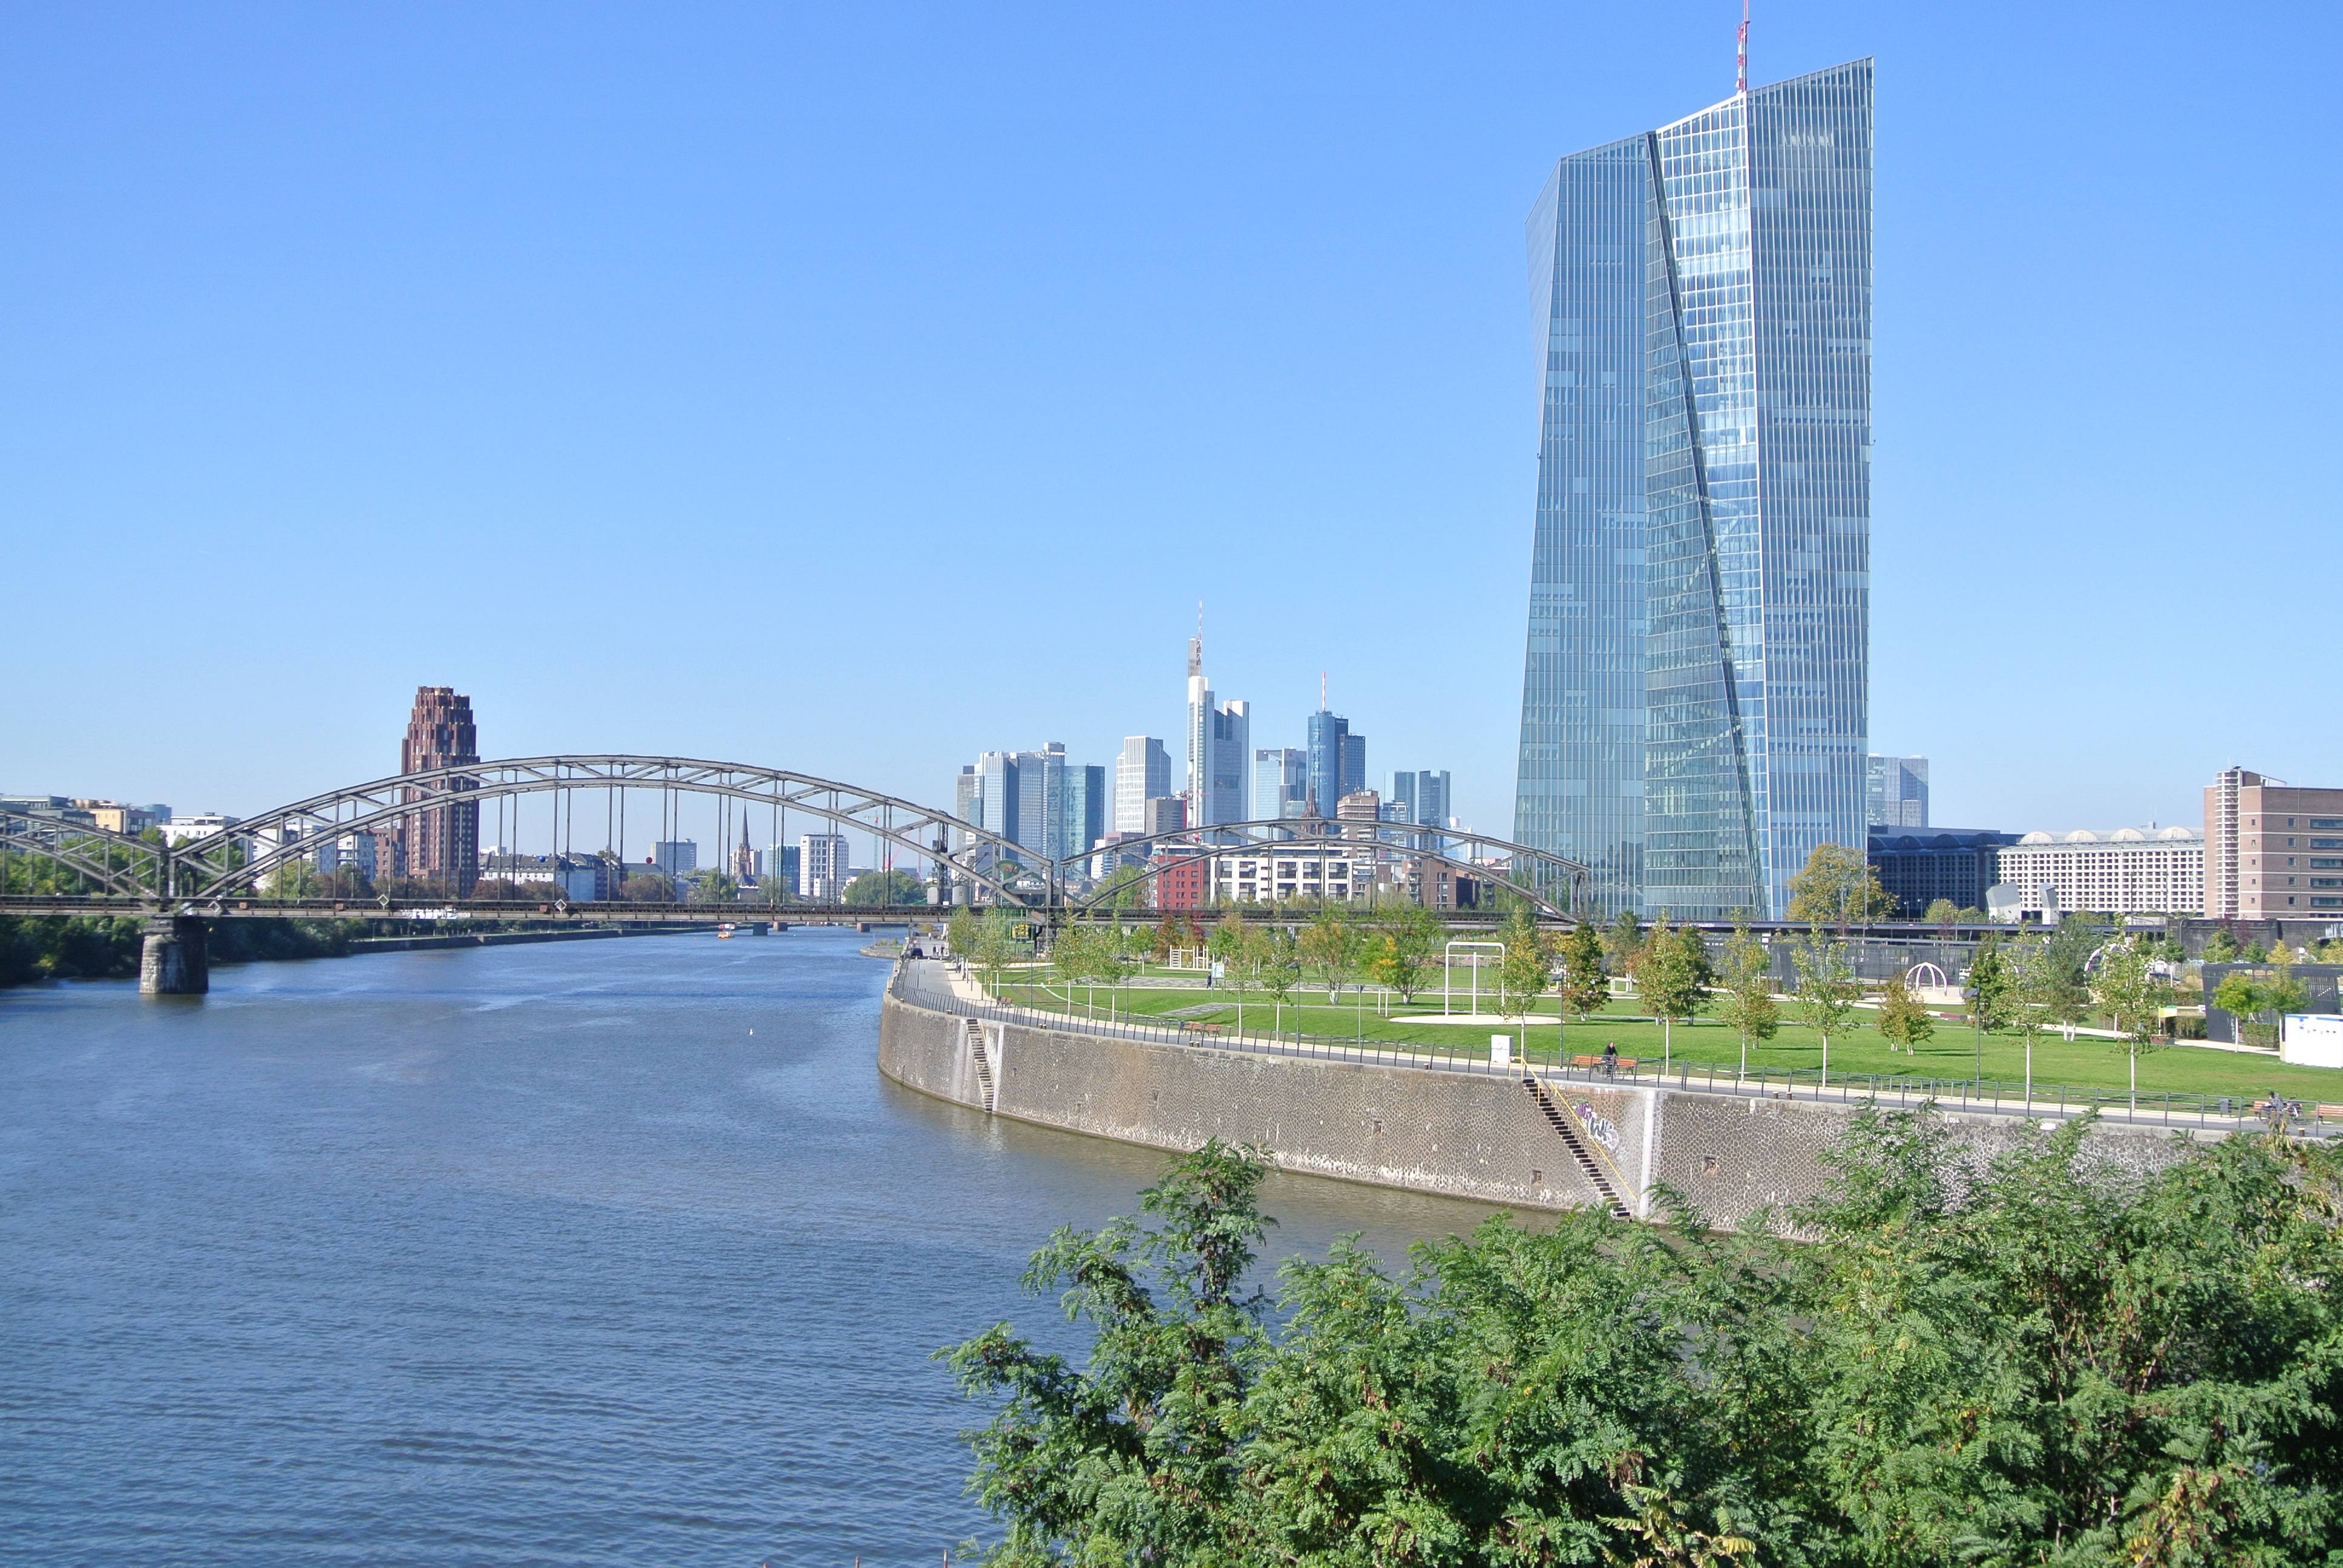
bridge, skyline, city, skyscraper, river, cityscape, downtown, tower, landmark, waterway, tower block, frankfurt, ecb frankfurt